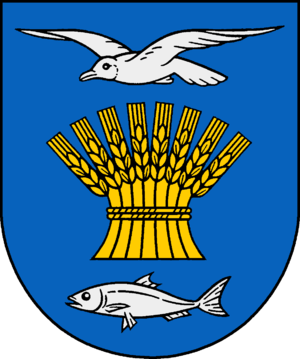
Sierksdorf
Coat of arms of Sierksdorf
Sierksdorf er en by og kommune i det nordlige Tyskland, beliggende i Amt Ostholstein-Mitte under Kreis Østholsten. Kreis Østholsten ligger i den østlige del af delstaten Slesvig-Holsten.